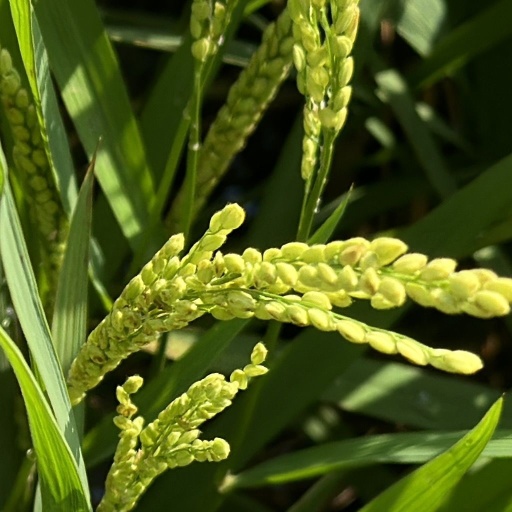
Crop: rice